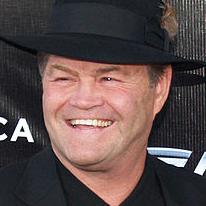
Age: 62